Scottish education in the eighteenth century

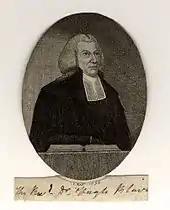
Hugh Blair, Professor of Rhetoric and Belles Lettres at the University of Edinburgh

Many of the key figures of the Scottish Enlightenment were university professors, who developed their ideas in university lectures. The first major philosopher of the Scottish Enlightenment was Francis Hutcheson (1694–1746), who held the Chair of Philosophy at the University of Glasgow from 1729 to 1746. A moral philosopher who produced alternatives to the ideas of Thomas Hobbes, one of his major contributions to world thought was the utilitarian and consequentialist principle that virtue is that which provides, in his words, "the greatest happiness for the greatest numbers". Much of what is incorporated in the scientific method (the nature of knowledge, evidence, experience, and causation) and some modern attitudes towards the relationship between science and religion were developed by his protégés David Hume (1711–76) and Adam Smith (1723–90). Hugh Blair (1718–1800) was a minister of the Church of Scotland and held the Chair of Rhetoric and Belles Lettres at the University of Edinburgh. He produced an edition of the works of Shakespeare and is best known for "Sermons" (1777–1801), a five-volume endorsement of practical Christian morality, and Lectures on Rhetoric and "Belles Lettres" (1783), an essay on literary composition, which was to have a major impact on the work of Adam Smith. He was also one of the figures who first drew attention to the Ossian cycle of James Macpherson to public attention.